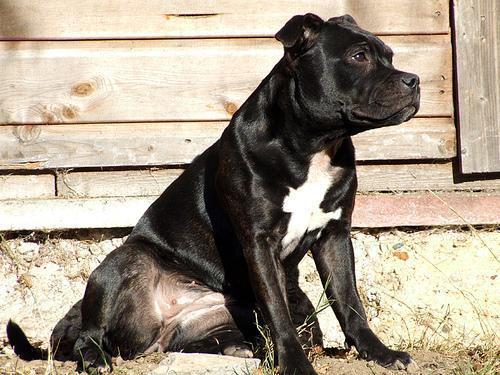
staffordshire bull terrier